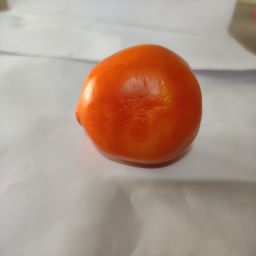
Crop: Tomato
Quality: Ripe